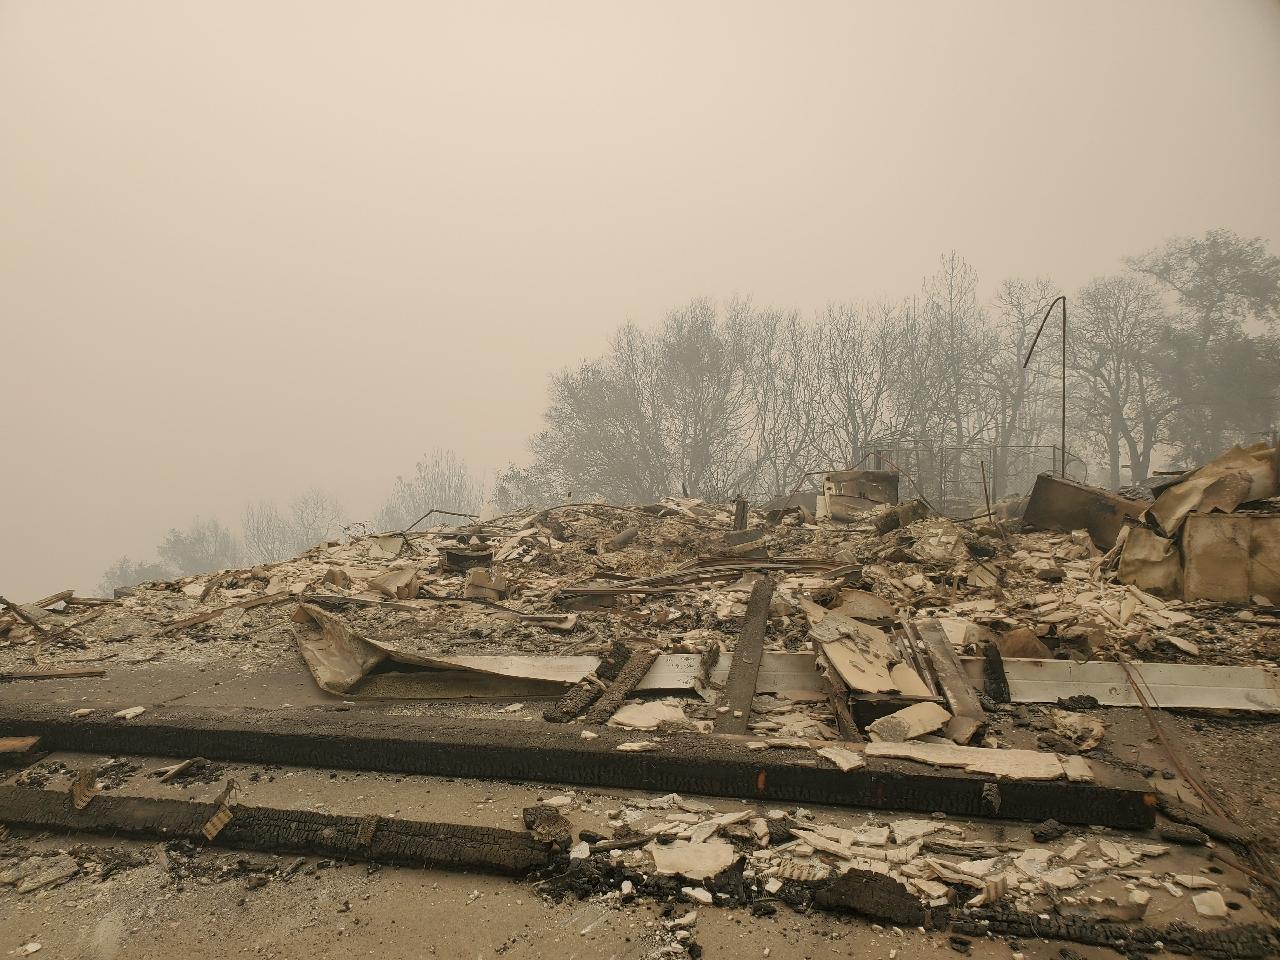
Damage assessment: destroyed